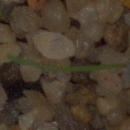
Label: loose_silkybent